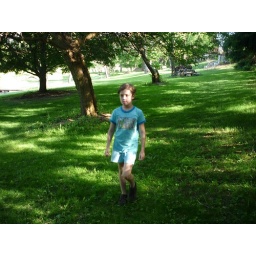
Rachel up in the tree house that is still being built.